Henry Reynolds-Moreton, 2nd Earl of Ducie

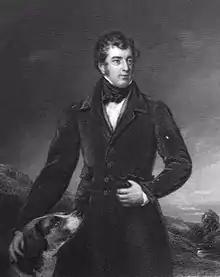
Henry Reynolds-Moreton, 2nd Earl of Ducie, 1852 engraving

Henry George Francis Reynolds-Moreton, 2nd Earl of Ducie (8 May 1802 – 2 June 1853), styled the Hon. Henry Reynolds-Moreton from 1808 to 1837 and the Lord Moreton from 1837 to 1840, was a British Whig politician, agriculturalist and cattle breeder.